Actinide chemistry

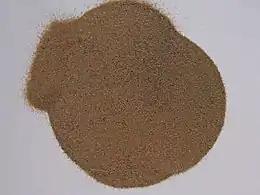
Monazite, a rare earth and thorium phosphate mineral, is the primary source of the world's thorium.

In India, a large amount of thorium ore can be found in the form of monazite in placer deposits of the Western and Eastern coastal dune sands, particularly in the Tamil Nadu coastal areas. The residents of this area are exposed to a naturally occurring radiation dose ten times higher than the worldwide average.